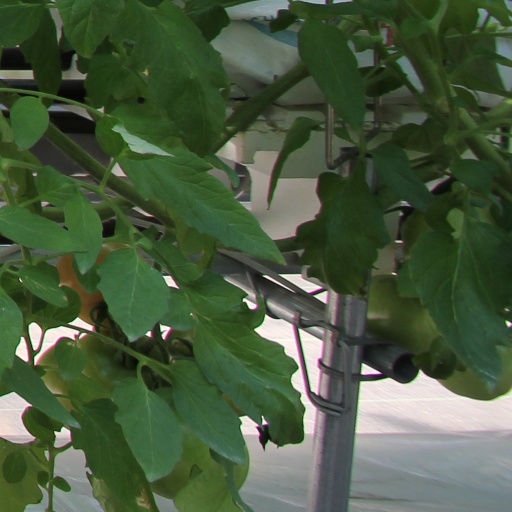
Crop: tomato